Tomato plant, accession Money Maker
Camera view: horizontal (90 deg, fisheye); turntable rotation: 240 degrees
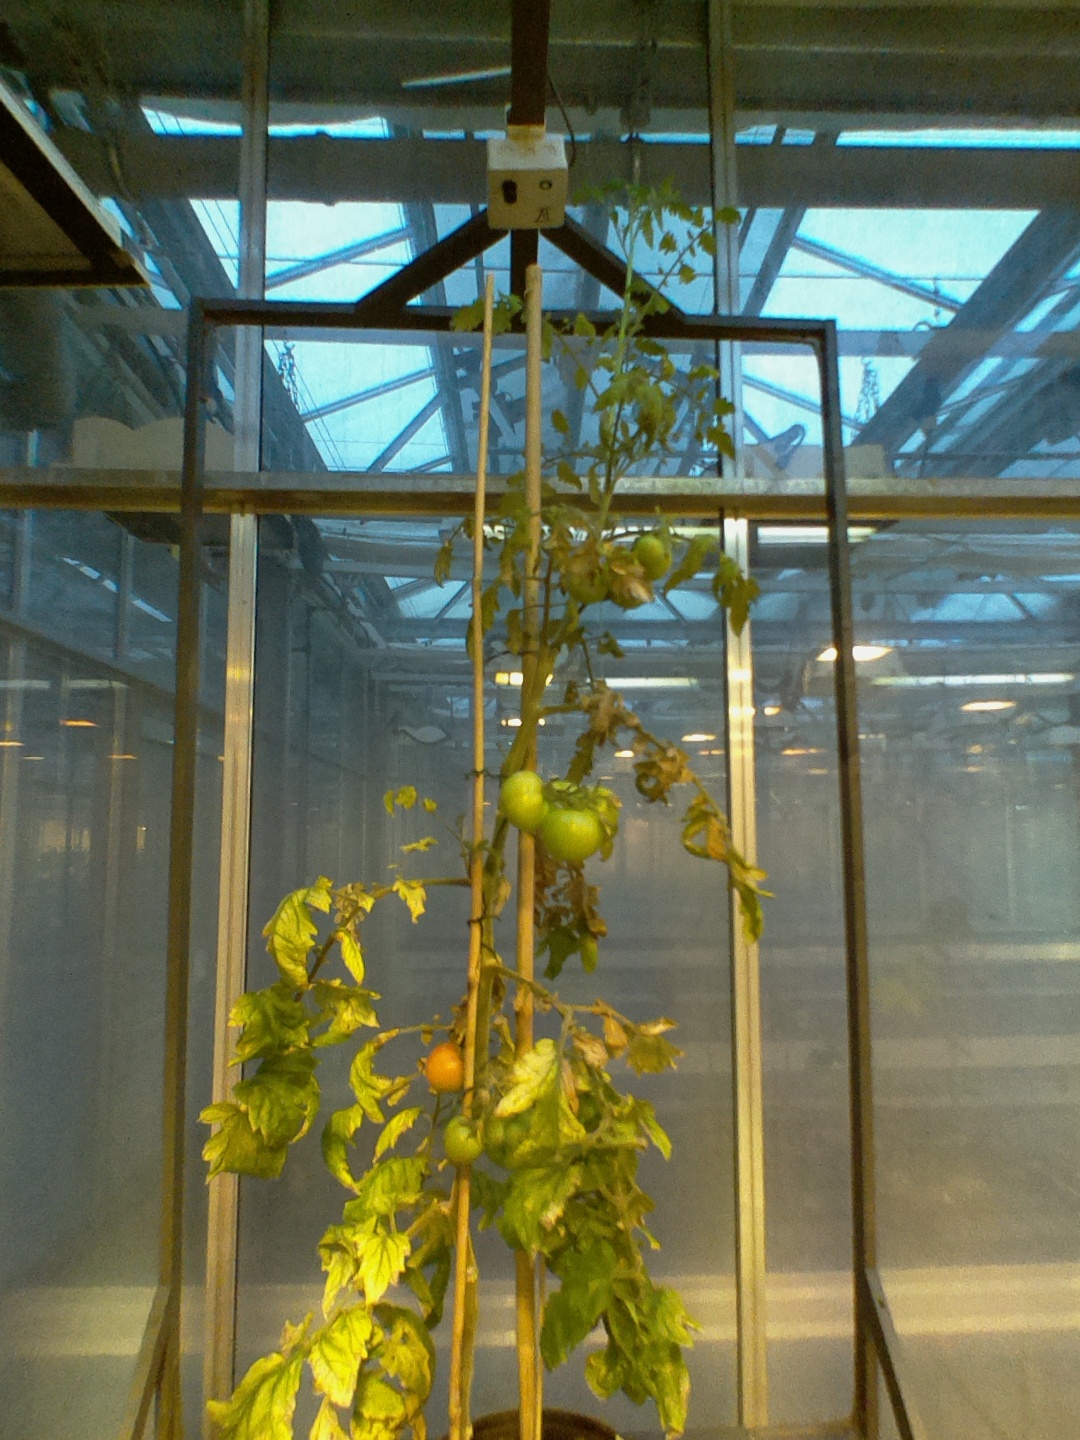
BBCH growth stage 80: fruits start showing typical ripe color (orange -> red)